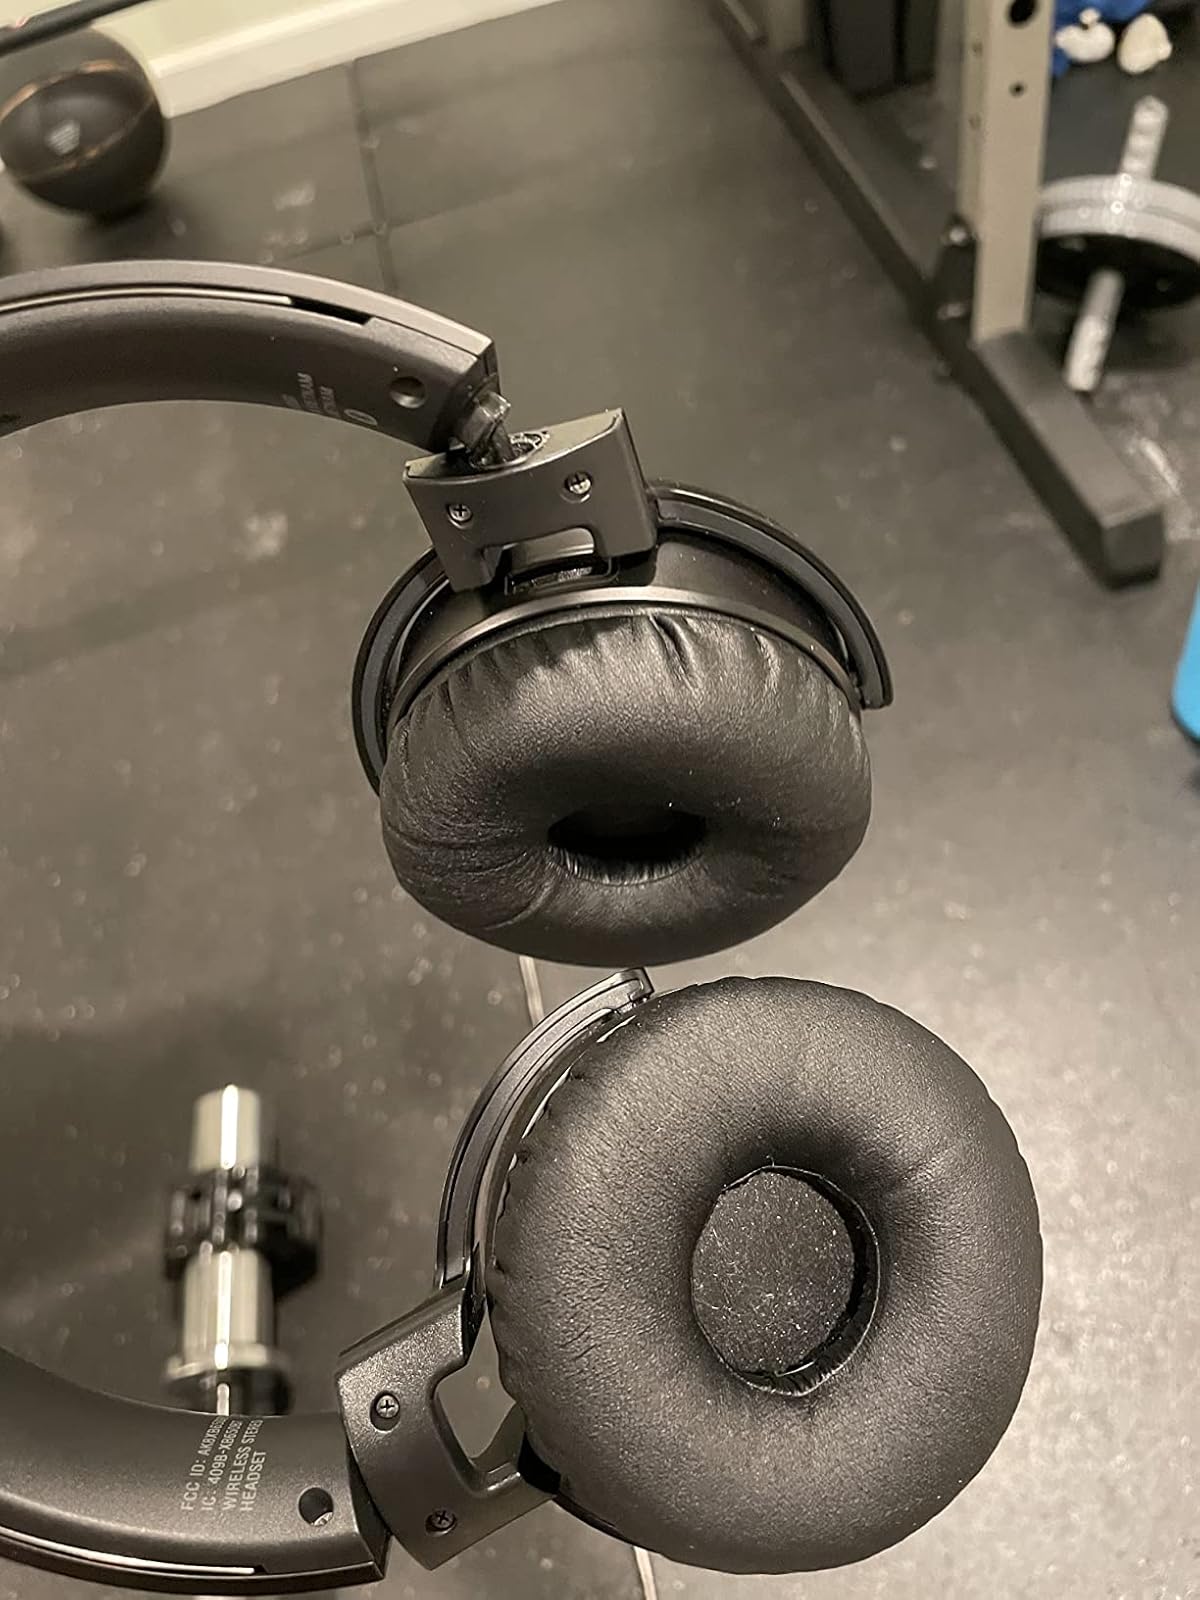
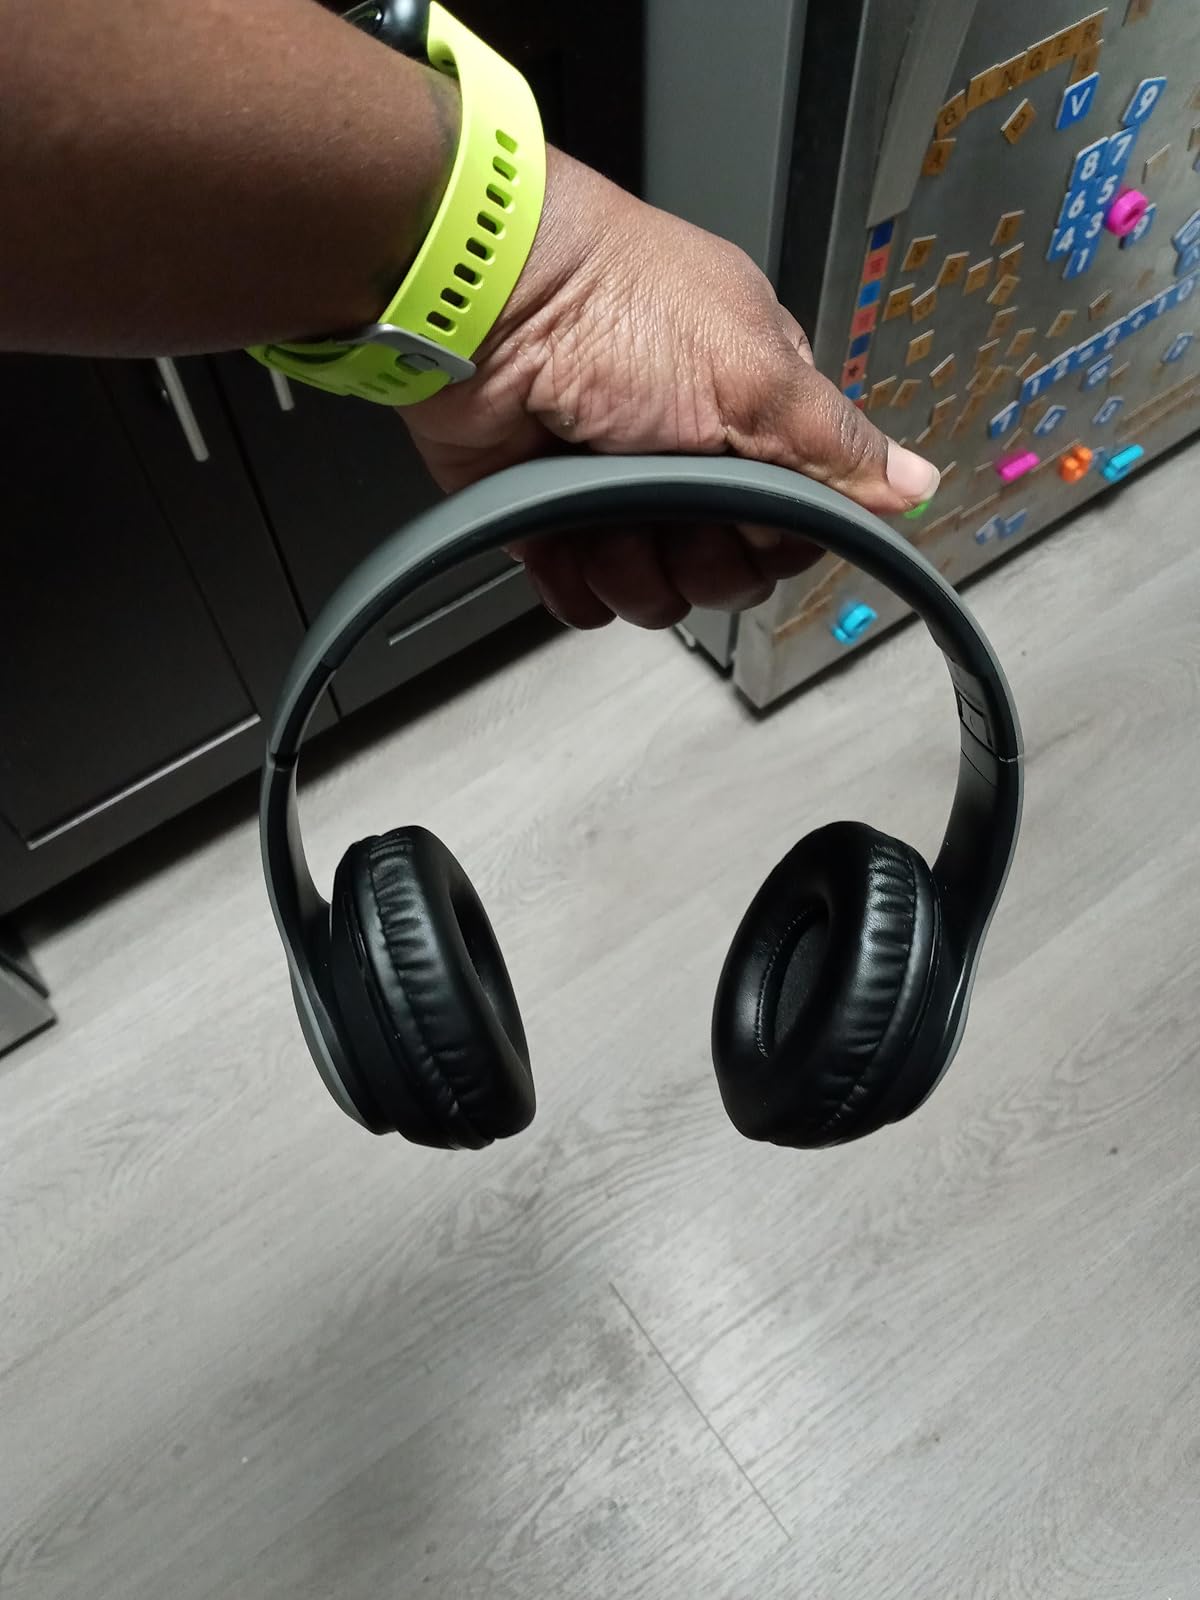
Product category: headphones
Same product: no